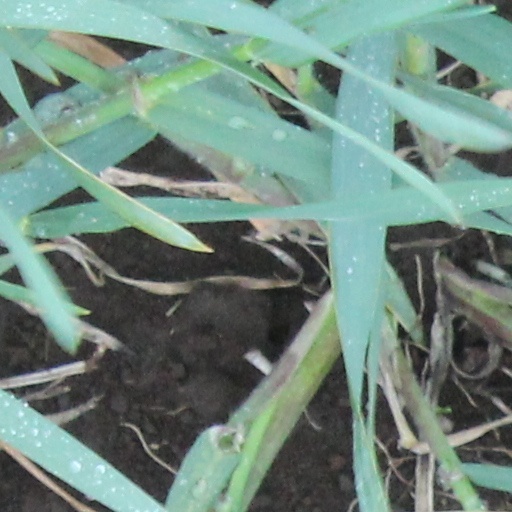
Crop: wheat